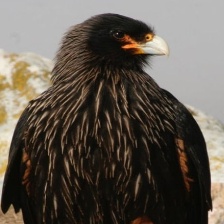
Species: STRIATED CARACARA
Scientific name: PHALCOBOENUS AUSTRALIS